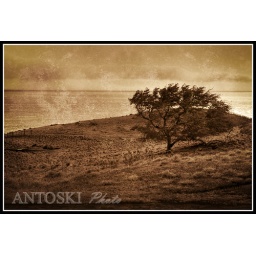
photo of a lonely tree by the ocean